Bronies: The Extremely Unexpected Adult Fans of My Little Pony

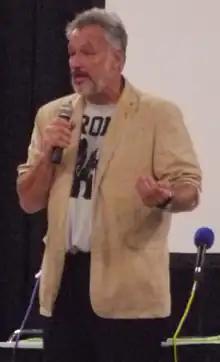
John de Lancie

John de Lancie was a guest voice of the villain character Discord in the second season 2-part premiere, "The Return of Harmony". Faust had written the Discord character as a sendup of de Lancie's Q from "", though had not anticipated that he would be the actual voice. When the production team started to look into voice actors for the character, they found that de Lancie was available, and made some alterations in Discord's mannerisms to be even more Q-like. Though at the time de Lancie felt it was just another small role when he recorded the lines, he was overwhelmed in email and other social networking services with positive reactions from the show's fans praising the character after the episode's airing. He began to research the fandom and found that it had many similarities to the early "Star Trek" fandom, in which most of the original fans were female in contrast to the target male demographic of the show.